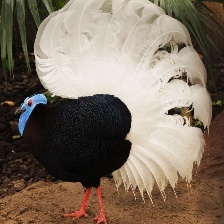
Species: BULWERS PHEASANT
Scientific name: LOPHURA BULWERI